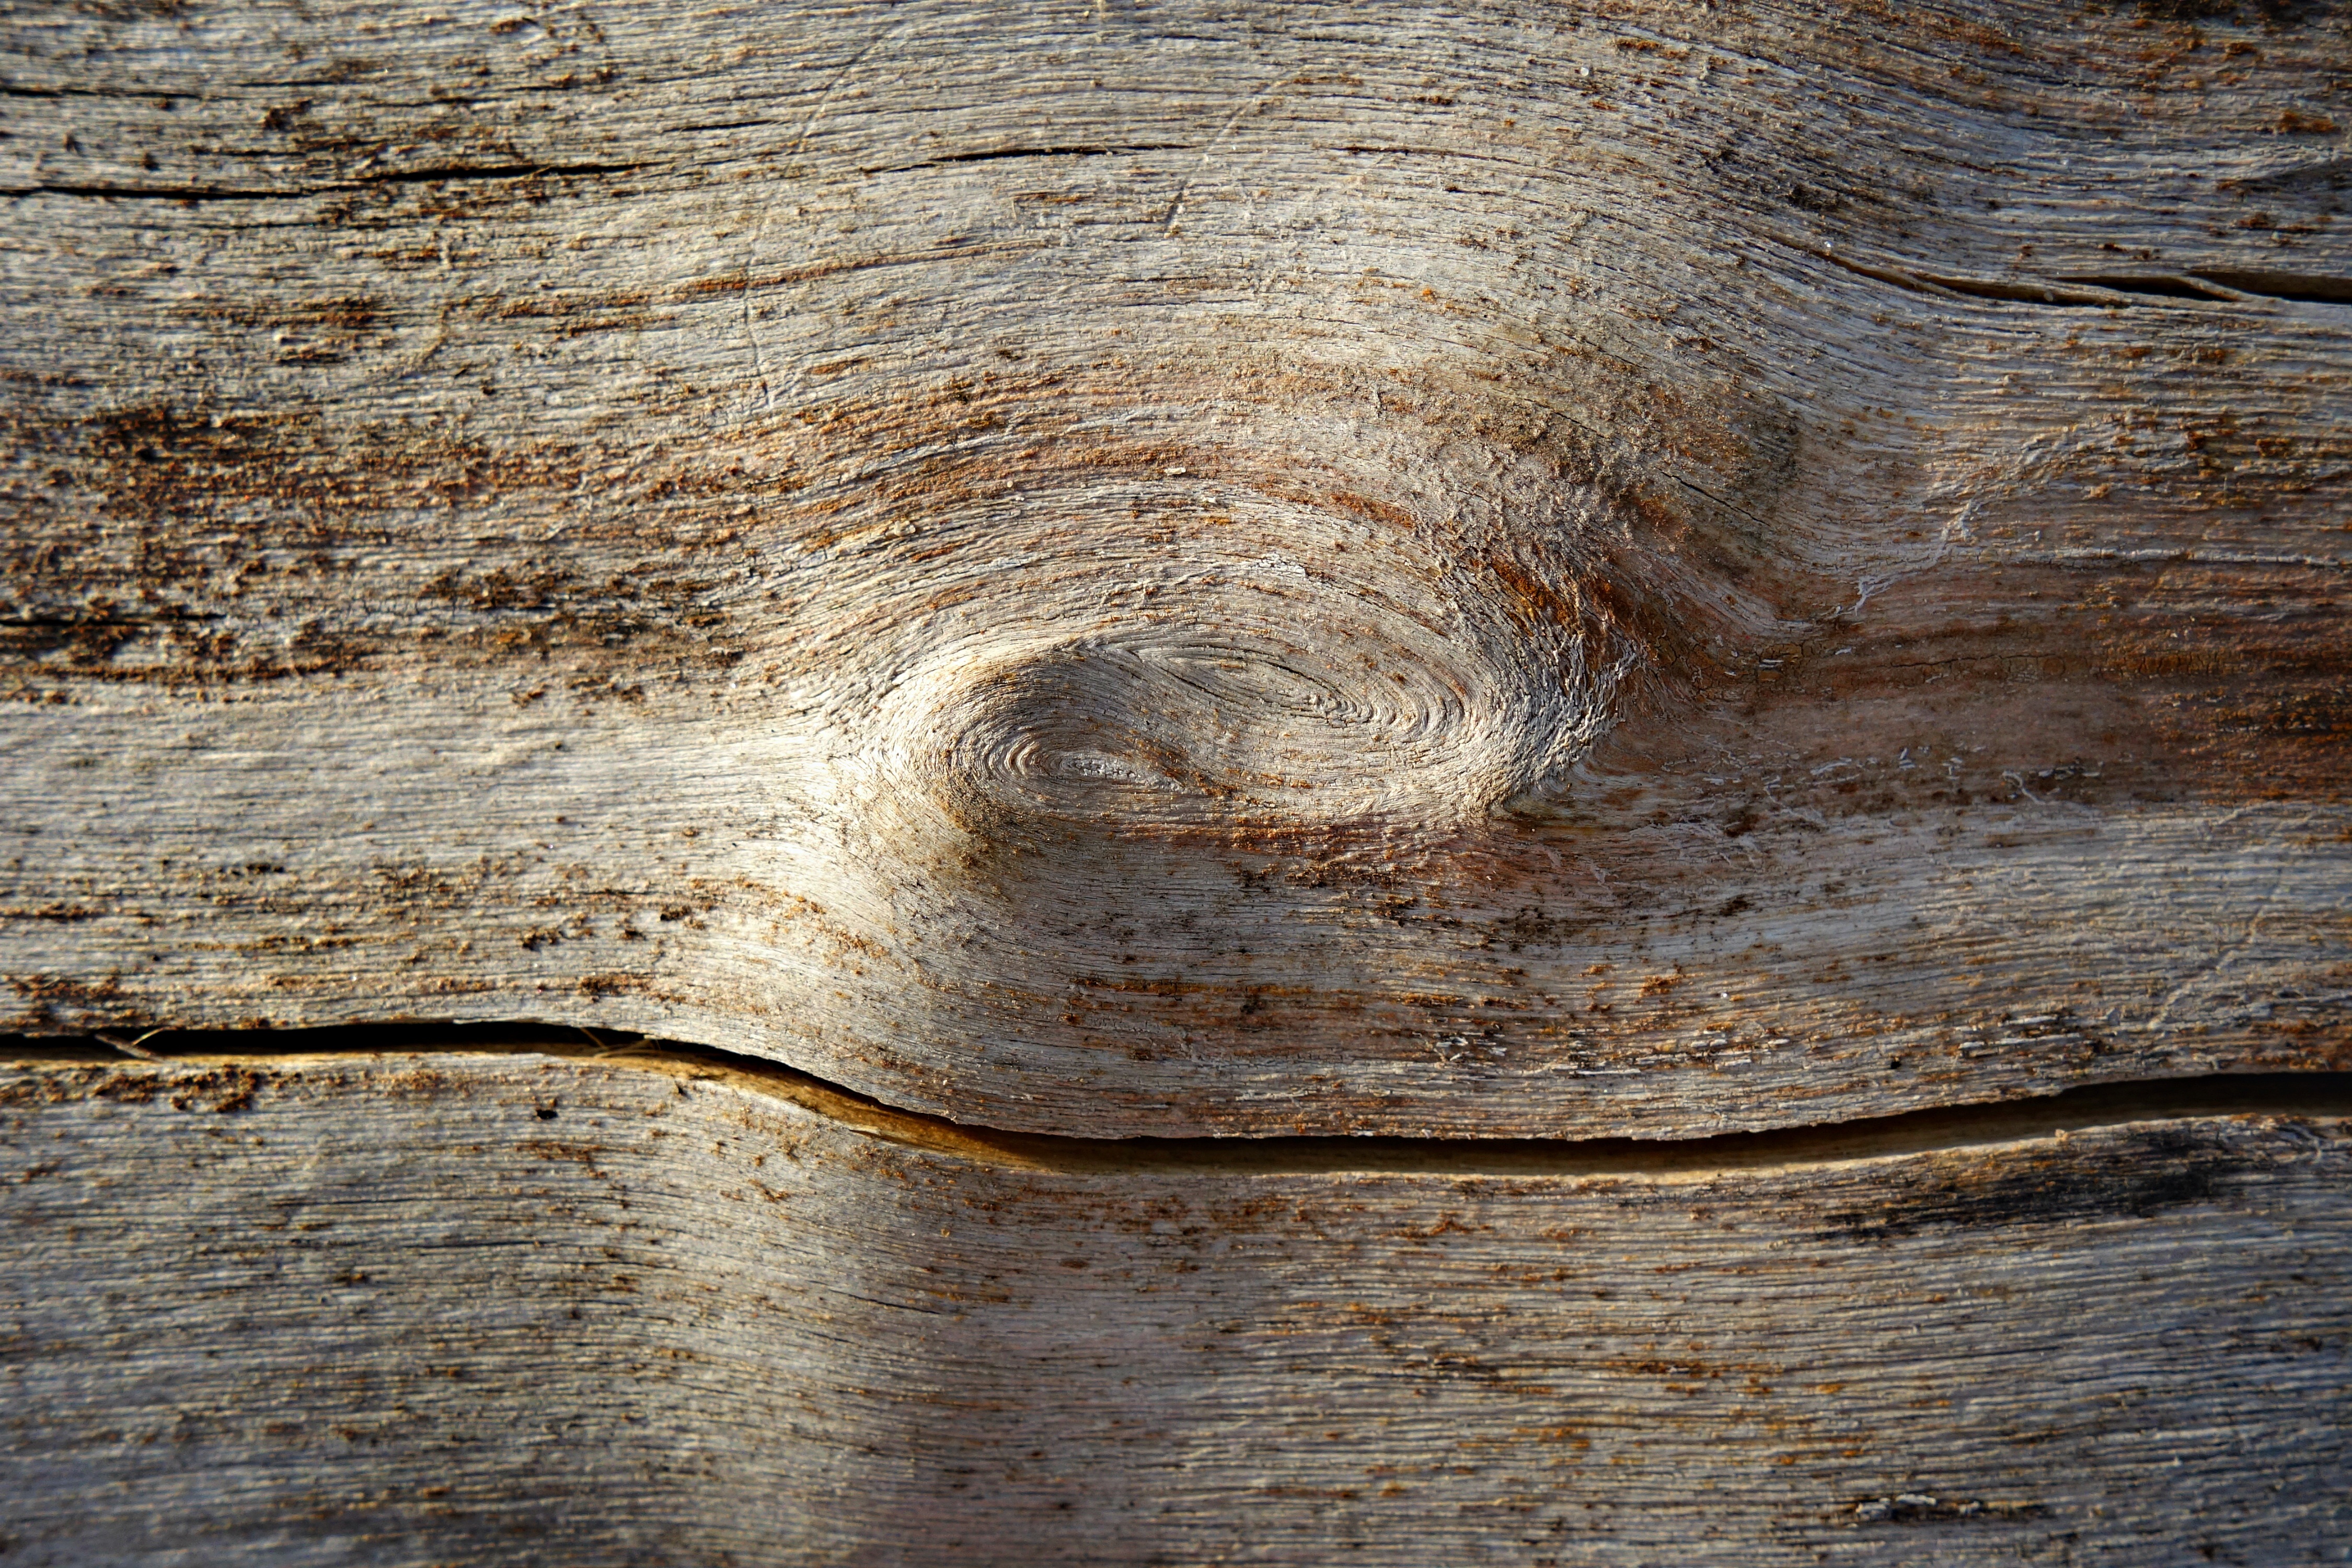
tree, nature, rock, branch, structure, plant, wood, grain, texture, leaf, floor, trunk, wall, profile, formation, log, pattern, soil, lumber, material, close up, geology, timber, rings, knot, macro photography, flooring, dead wood, wood texture, woody plant